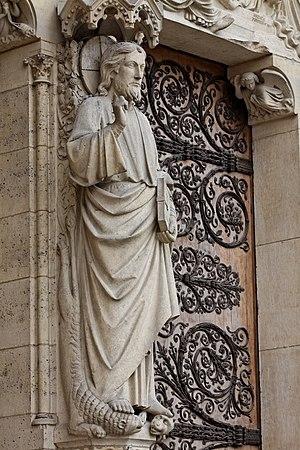
Le portail du Jugement dernier est le portail central de la façade ouest de la cathédrale Notre-Dame de Paris. Il représente le Jugement dernier tel qu'il est écrit dans l'Évangile selon saint Matthieu.